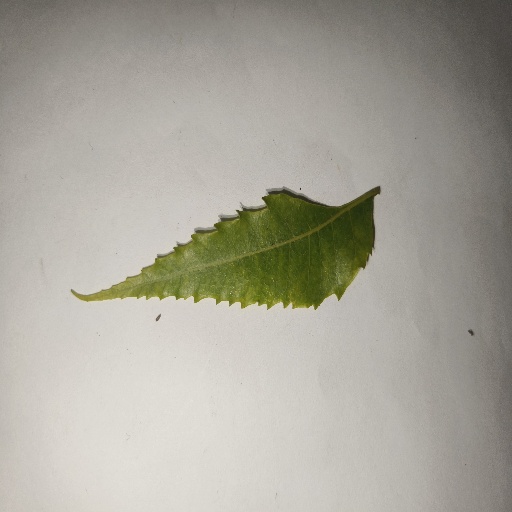
Species: Neem
Leaf condition: Yellow Leaf